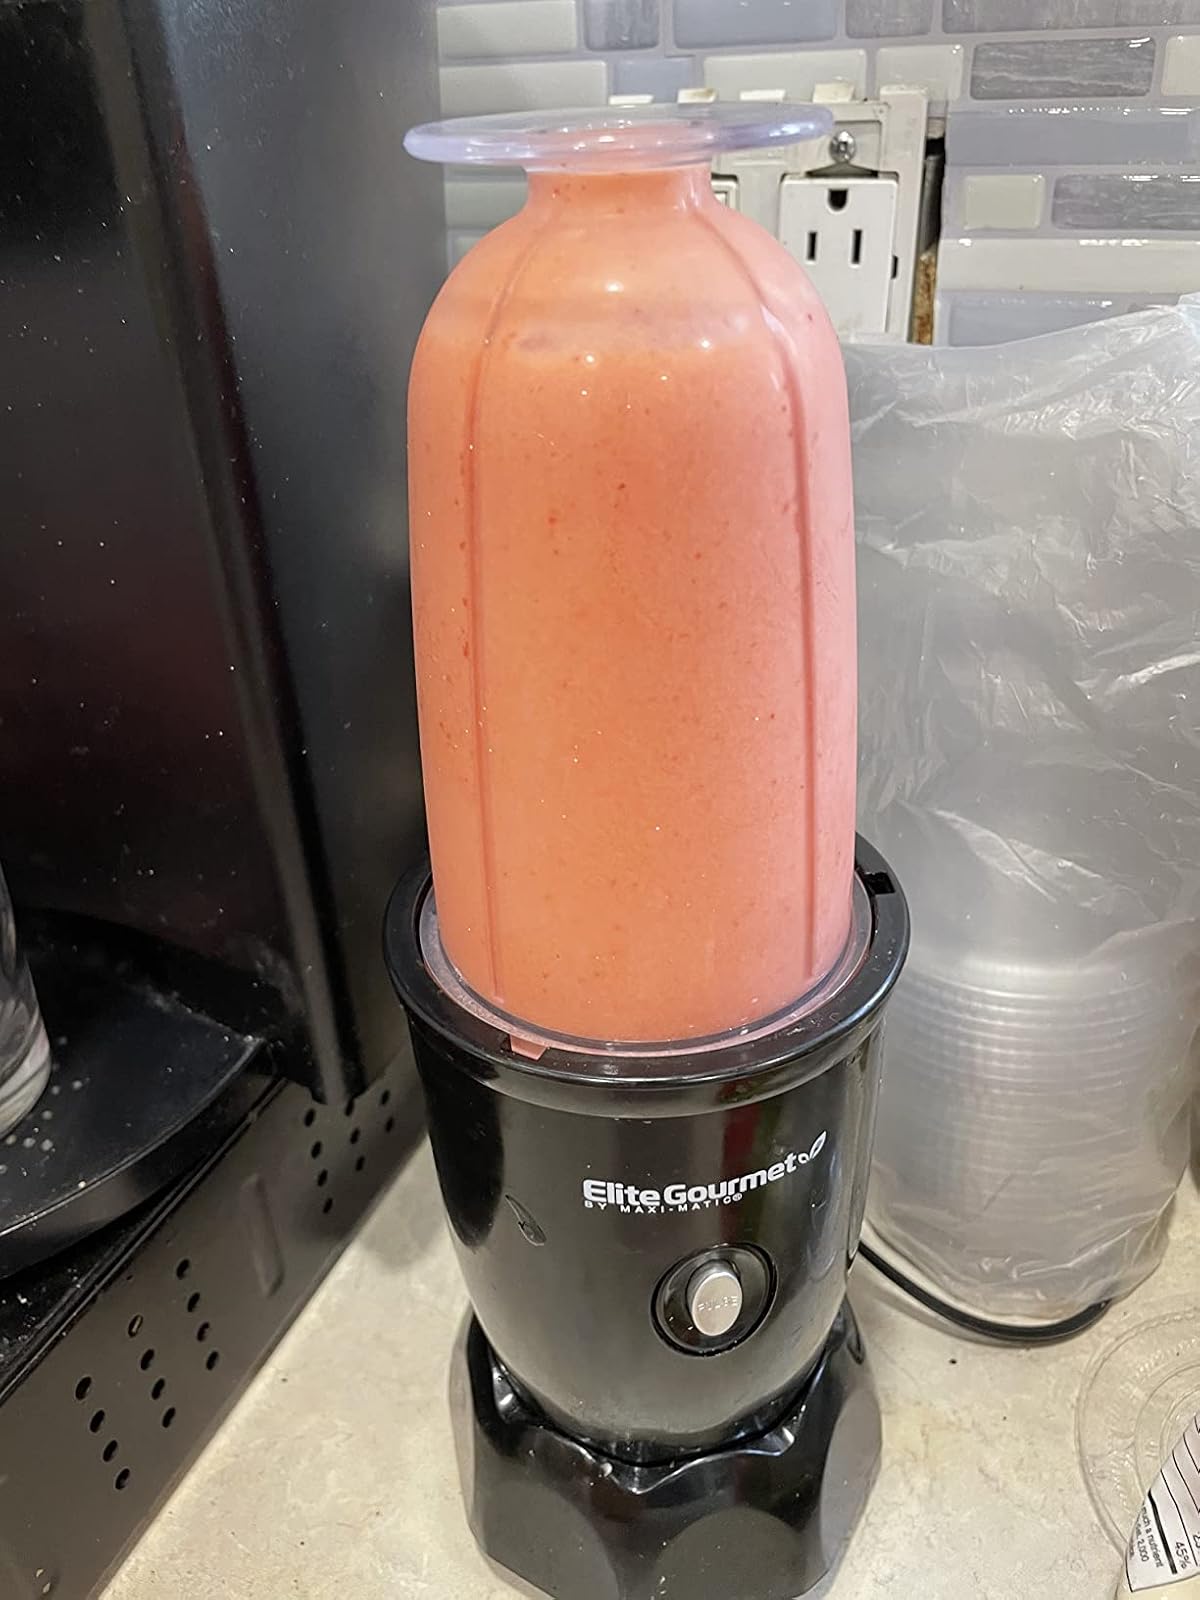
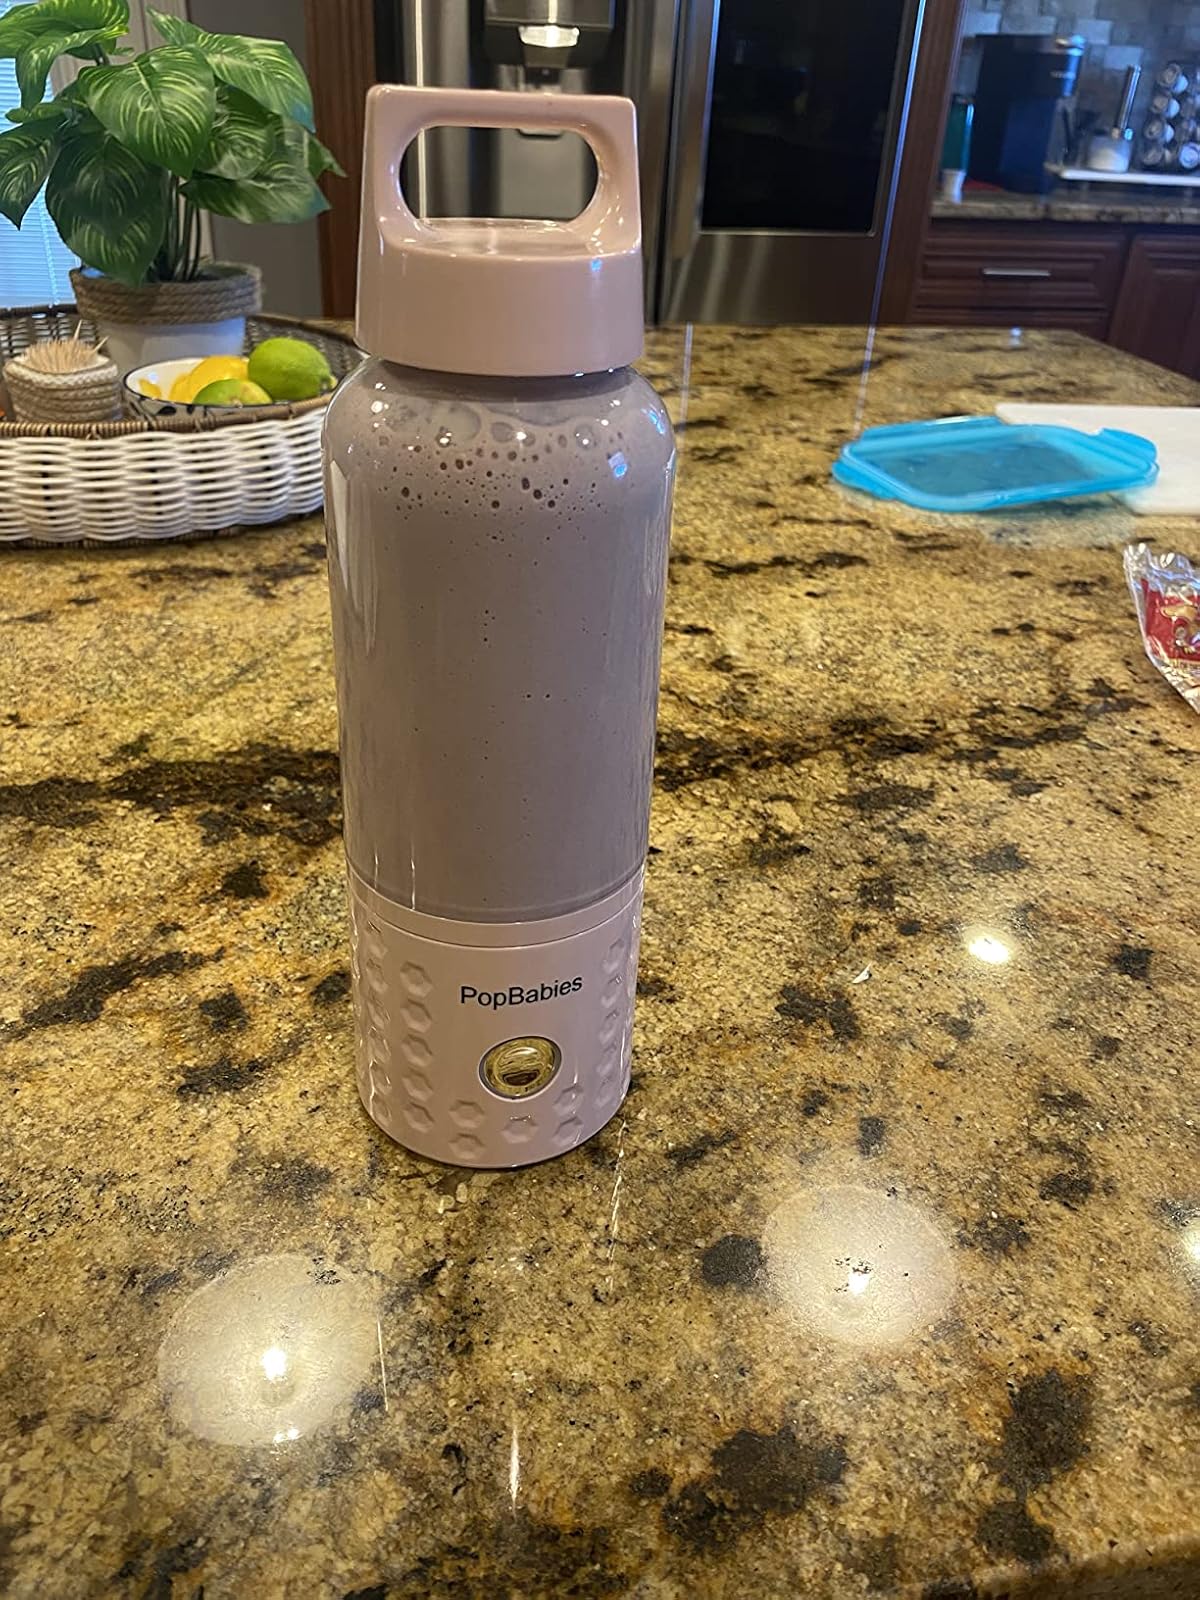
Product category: items_blender
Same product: no